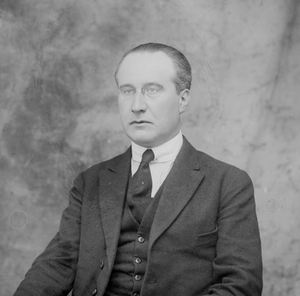
Sciences et Voyages est un magazine littéraire et d'information scientifique et technique français, édité par la Société parisienne d'édition de 1919 à 1973.